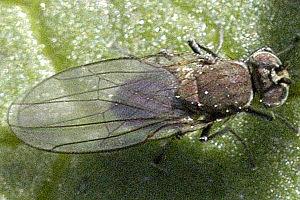
Les ravageurs des céréales sont nombreux et appartiennent majoritairement à la classe des insectes. Outre les dommages directs qu'ils causent aux cultures de céréales, ils sont aussi dans certains cas les vecteurs de viroses et d'autres maladies. Beaucoup d'entre eux sont polyphages, mais certains insectes peuvent être plus spécialisés dans les Poaceae et attaquer aussi d'autres plantes cultivées.
Liste non exhaustive des ravageurs du riz.
Hydrellia griseola est une espèce d'insectes diptères de la famille des Ephydridae.